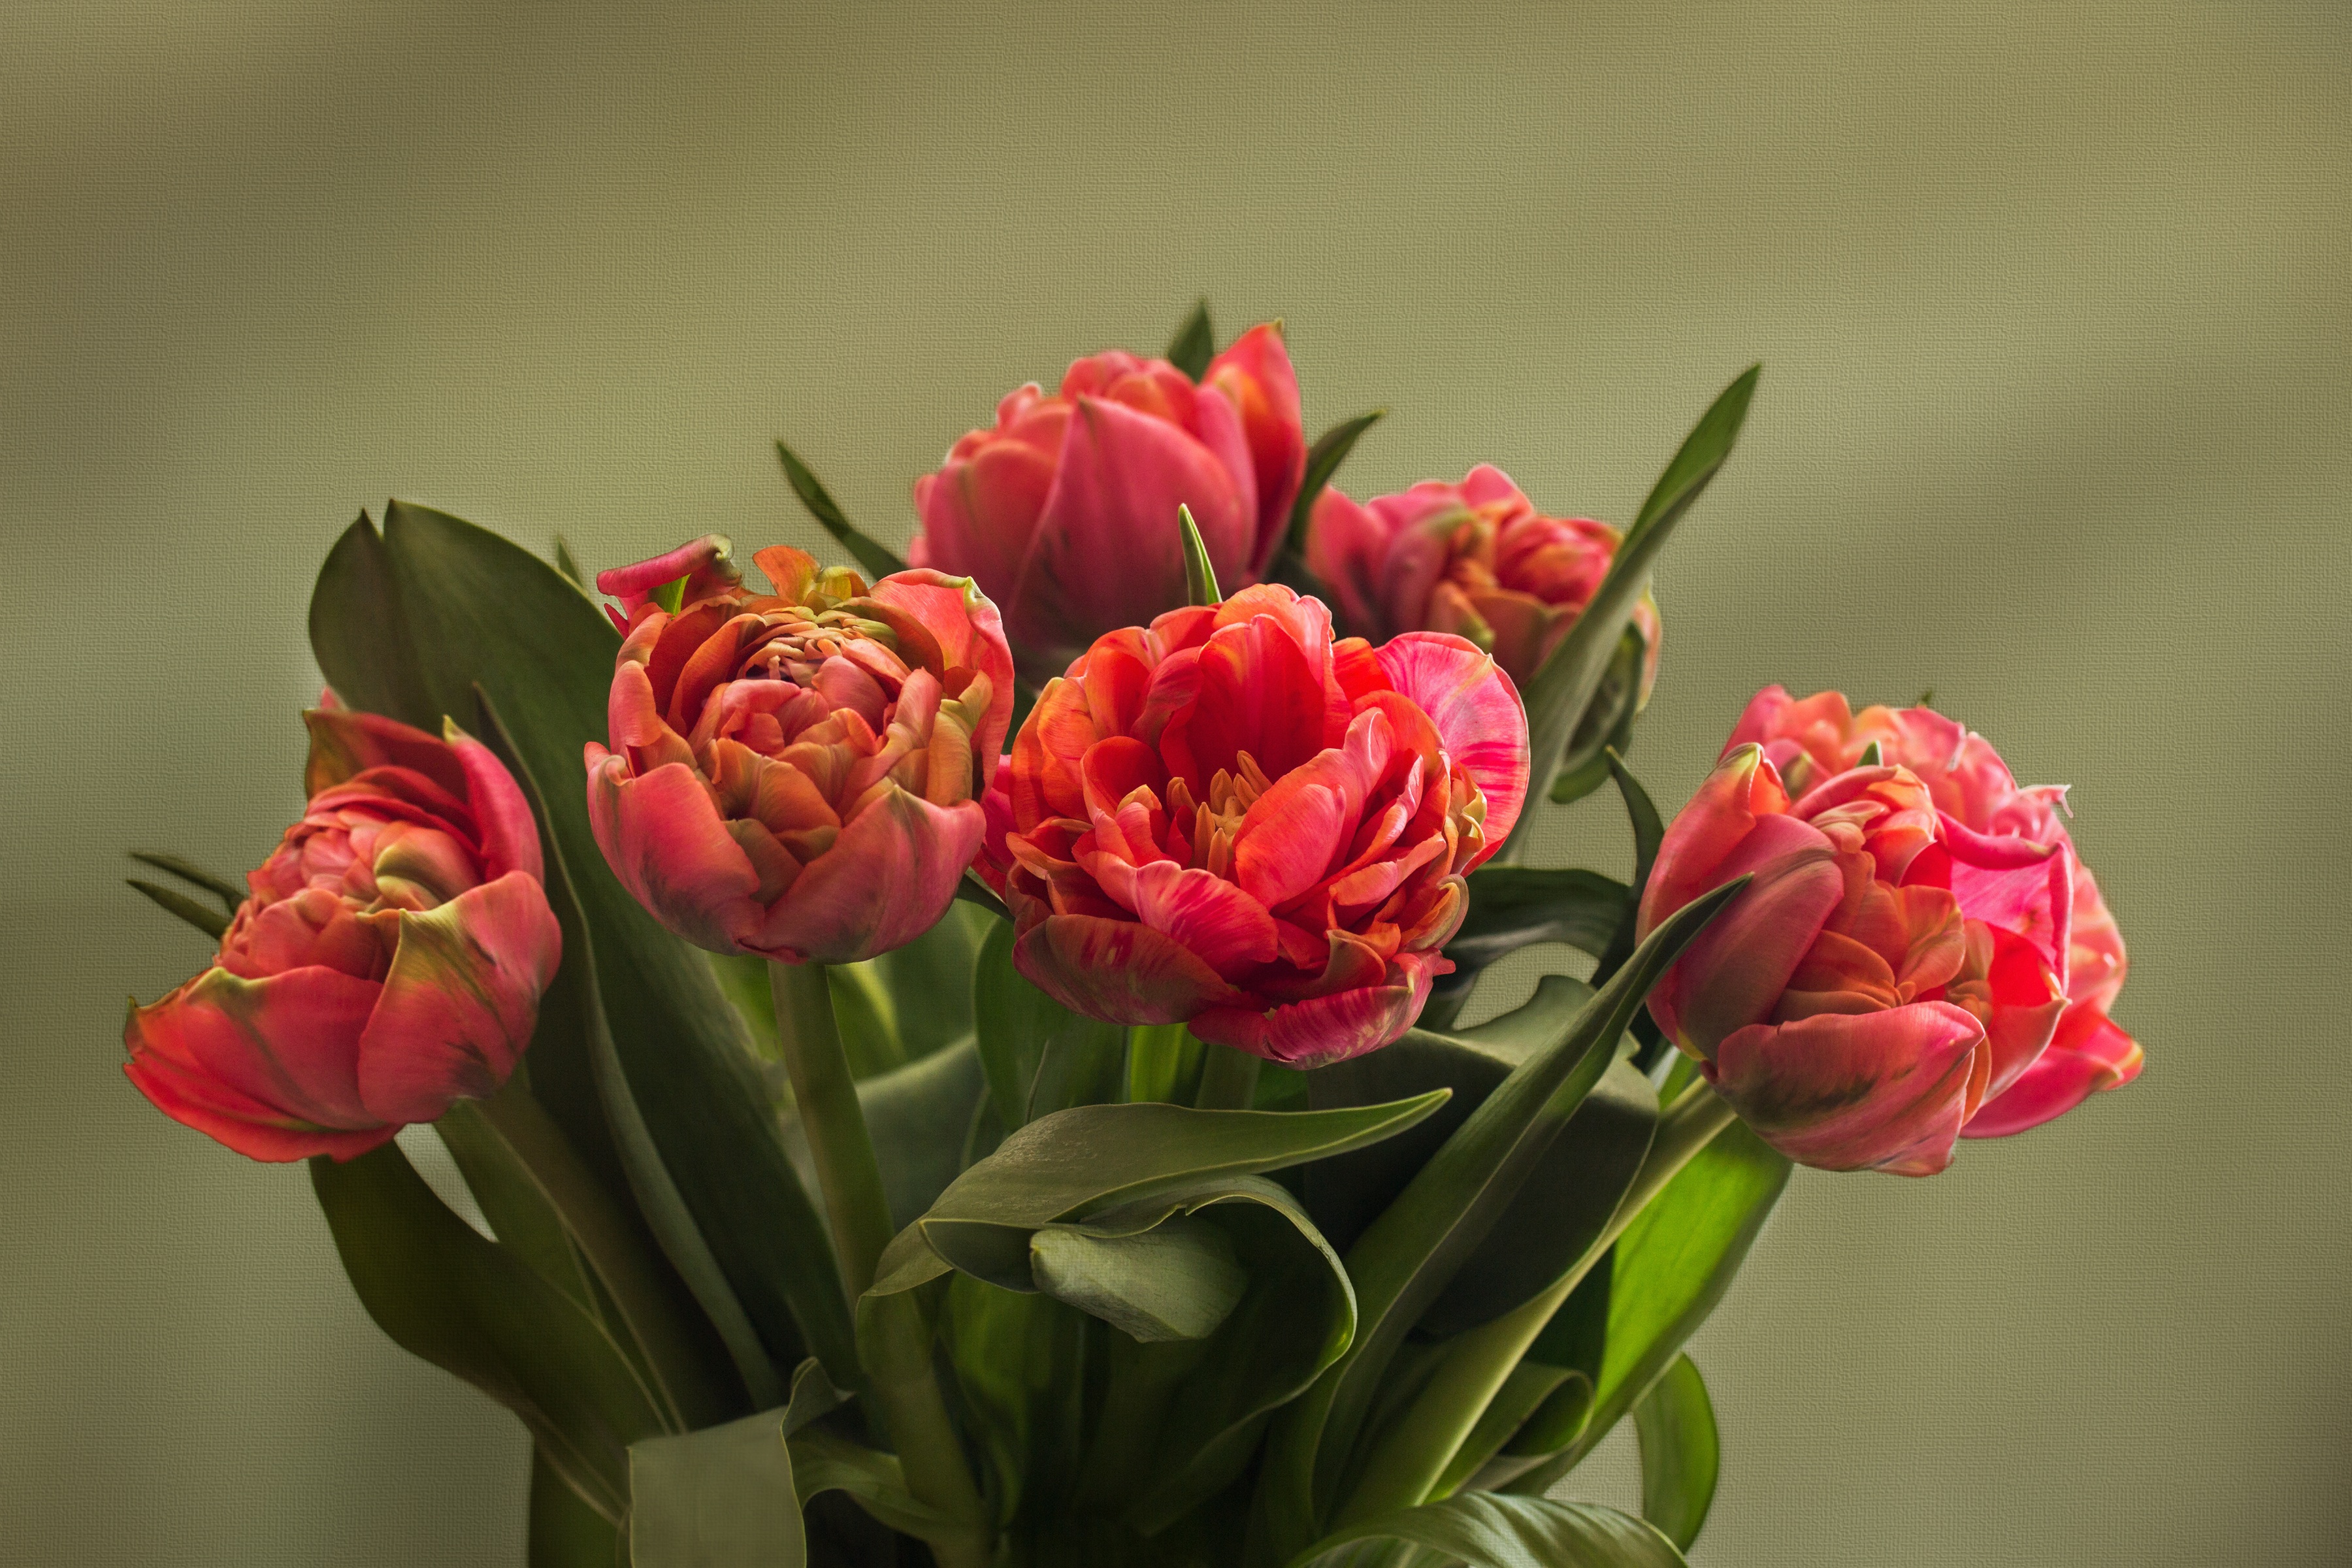
plant, texture, flower, petal, tulip, spring, flora, tulips, floristry, macro photography, flowering plant, flower bouquet, plant stem, land plant, filled tulips